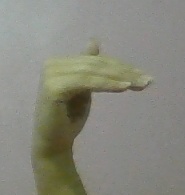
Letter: khaa